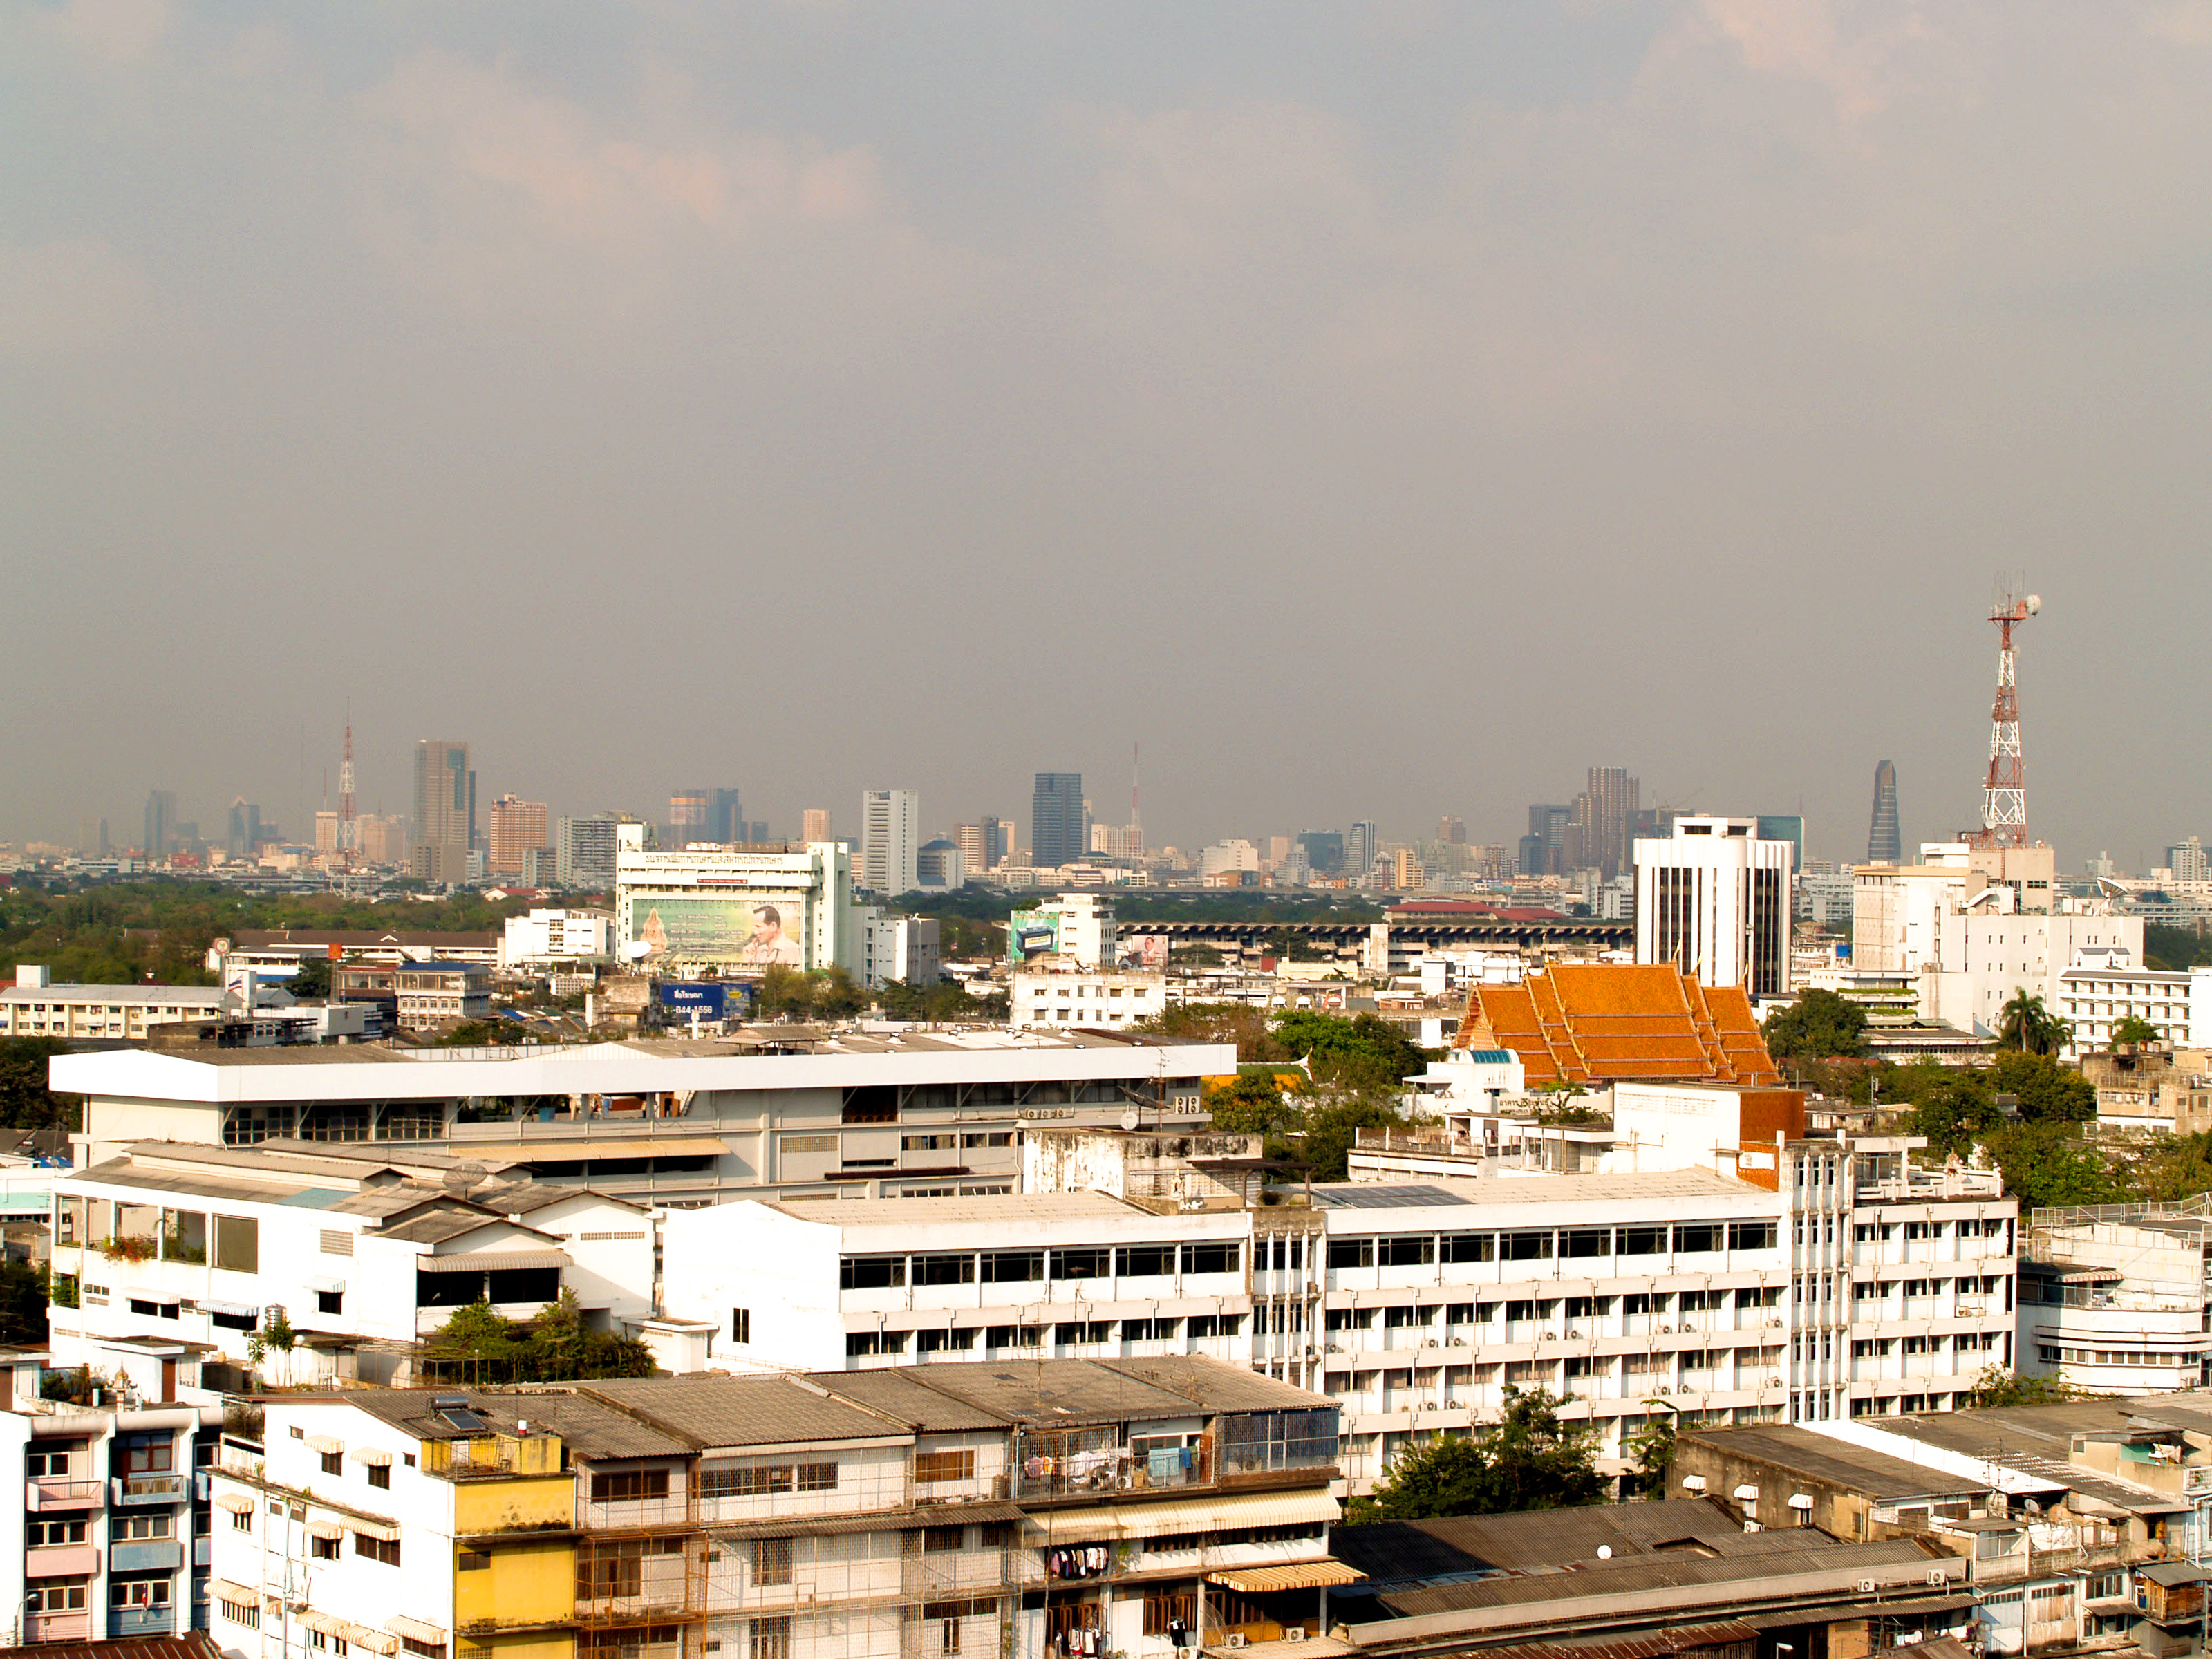
skyline, sky, modern, skyscraper, thailand, view, town, tower, downtown, urban, city, cityscape, bangkok, building, capital, asia, tall, thai, travel, business, traffic, architecture, office, construction, road, landscape, asian, background, tourism, district, urban area, metropolitan area, tower block, metropolis, residential area, suburb, daytime, horizon, condominium, roof, bird's eye view